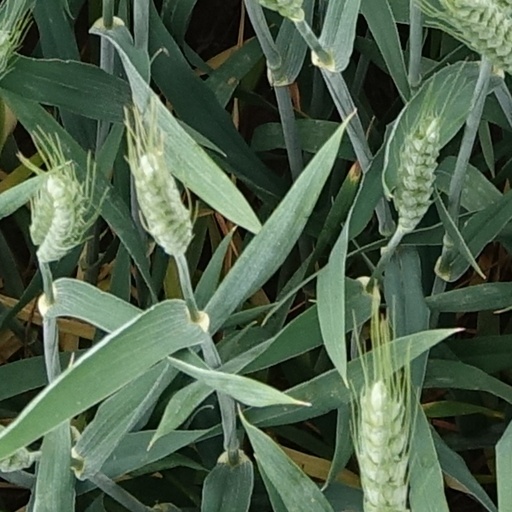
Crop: wheat